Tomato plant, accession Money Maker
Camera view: horizontal (90 deg, fisheye); turntable rotation: 330 degrees
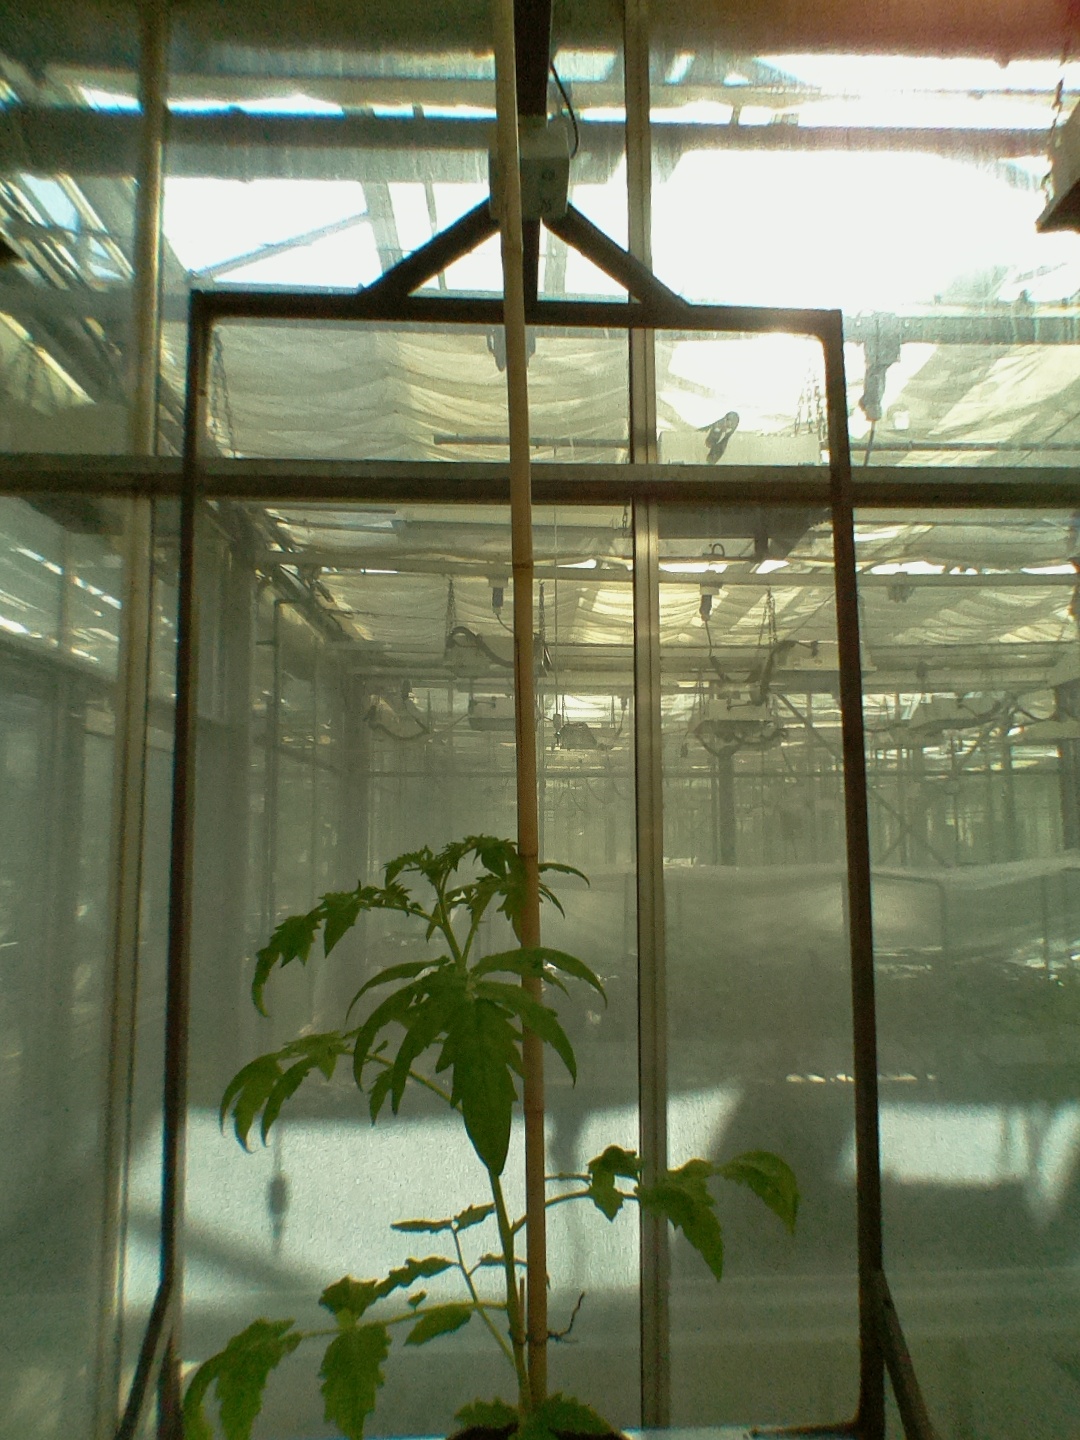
BBCH growth stage 15: 10 of true leaves visible